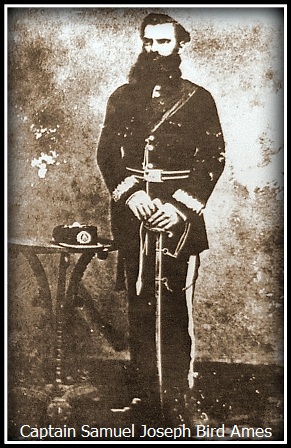
หลวงรัถยาภิบาลบัญชา (กัปตัน เอส.เย.เอมส์)

|name = หลวงรัถยาภิบาลบัญชา
| birthname = ซามูเอล โจเซฟ เบิร์ด เอมส์
| birth_place = เคนต์ จักรวรรดิบริเตน
|image = หลวงรัถยาภิบาลบัญชา (กัปตัน เอส.เย.เอมส์).jpg
| spouse =แคเทอริน โซเฟีย บราวน์ (จนถึง พ.ศ. 2405)หยา (พ.ศ. 2405–2444)
| children = 8 คน
| resting_place = สุสานโปรเตสแตนต์ กรุงเทพมหานคร
หลวงรัถยาภิบาลบัญชาในคำประกาศแต่งตั้งขุนนางเมื่อ พ.ศ. 2414 สะกดว่า "หลวงรัฐยาธิบาลบัญชา" มีนามเดิมว่า ซามูเอล โจเซฟ เบิร์ด เอมส์ (; 2 พฤษภาคม พ.ศ. 2375 – 29 ตุลาคม พ.ศ. 2444) หรือเป็นที่รู้จักในนาม กัปตันเอม () เป็นชาวอังกฤษ เกิดที่เมืองเคนต์ เคยเป็นกัปตันเรือสินค้า เดินทางเข้ามาประเทศสยามในสมัยรัชกาลที่ 4 เมื่อ พ.ศ. 2396 พร้อมกับภรรยาและบุตรชาย 2 คน
กัปตัน เอส.เย.เอมส์ รับราชการเมื่อ พ.ศ. 2403 เมื่อมีการจัดตั้งกิจการตำรวจ เรียกว่า กองโปลิศ ทำหน้าที่แทนข้าหลวงกองจับและกองตระเวนซ้ายขวา โดยกัปตัน เอส.เย.เอมส์ เป็นผู้บังคับกองโปลิศคนแรก ตั้งแต่ พ.ศ. 2403 เป็นเวลา 32 ปี จนปลดเกษียณเมื่อ พ.ศ. 2435 พระบาทสมเด็จพระจุลจอมเกล้าเจ้าอยู่หัว ทรงพระกรุณาโปรดเกล้าฯ พระราชทานบรรดาศักดิ์เป็น "หลวงรัฐยาธิบาลบัญชา" ถือศักดินา 600 เมื่อ พ.ศ. 2414
หลังจากภรรยาชาวอังกฤษของกัปตัน เอส.เย.เอมส์ เสียชีวิตเมื่อ พ.ศ. 2405 ก็ได้แต่งงานใหม่กับหญิงไทยเชื้อสายมอญชื่อ นางหยา มีบุตรด้วยกัน 6 คน และเป็นต้นตระกูล "เอมซบุตร" ได้แก่
# โนรี เอมซ์บุตร
# เสน่ห์ เอมซ์บุตร
# หลวงอนุสรณ์หิรัญการ (อั้น เอมซ์บุตร)
# ขุนสารสำรวจลักษณ์ (สุดใจ เอมซ์บุตร)
# เขียน กล้าณรงค์ราญ สมรสกับพลจัตวา นายกล้าณรงค์ราญ (ปาน เกสะรานนท์)
# วาศ์น จารุวัสตร์ สมรสกับพันเอก หลวงชัยรณฤทธ์ (ชิต จารุวัสตร์)
กัปตัน เอส.เย.เอมส์ เสียชีวิตเมื่อ พ.ศ. 2444 อายุรวม 69 ปี
==อ้างอิง==
* ธีรบุล จัดตารีส์, พล.ต.ต., "โปลิสคนแรกของประเทศไทย", นิตยสารตำรวจ, ตุลาคม พ.ศ. 2509
*
หมวดหมู่:บุคคลจากเทศมณฑลเคนต์
หมวดหมู่:ชาวอังกฤษในประเทศไทย
หมวดหมู่:ตำรวจชาวไทย
หมวดหมู่:อธิบดีกรมตำรวจและผู้บัญชาการตำรวจแห่งชาติ
หมวดหมู่:บรรดาศักดิ์ชั้นหลวง|ร
หมวดหมู่:บุคคลในประวัติศาสตร์กรุงรัตนโกสินทร์|รัถยาภิบาลบัญชา